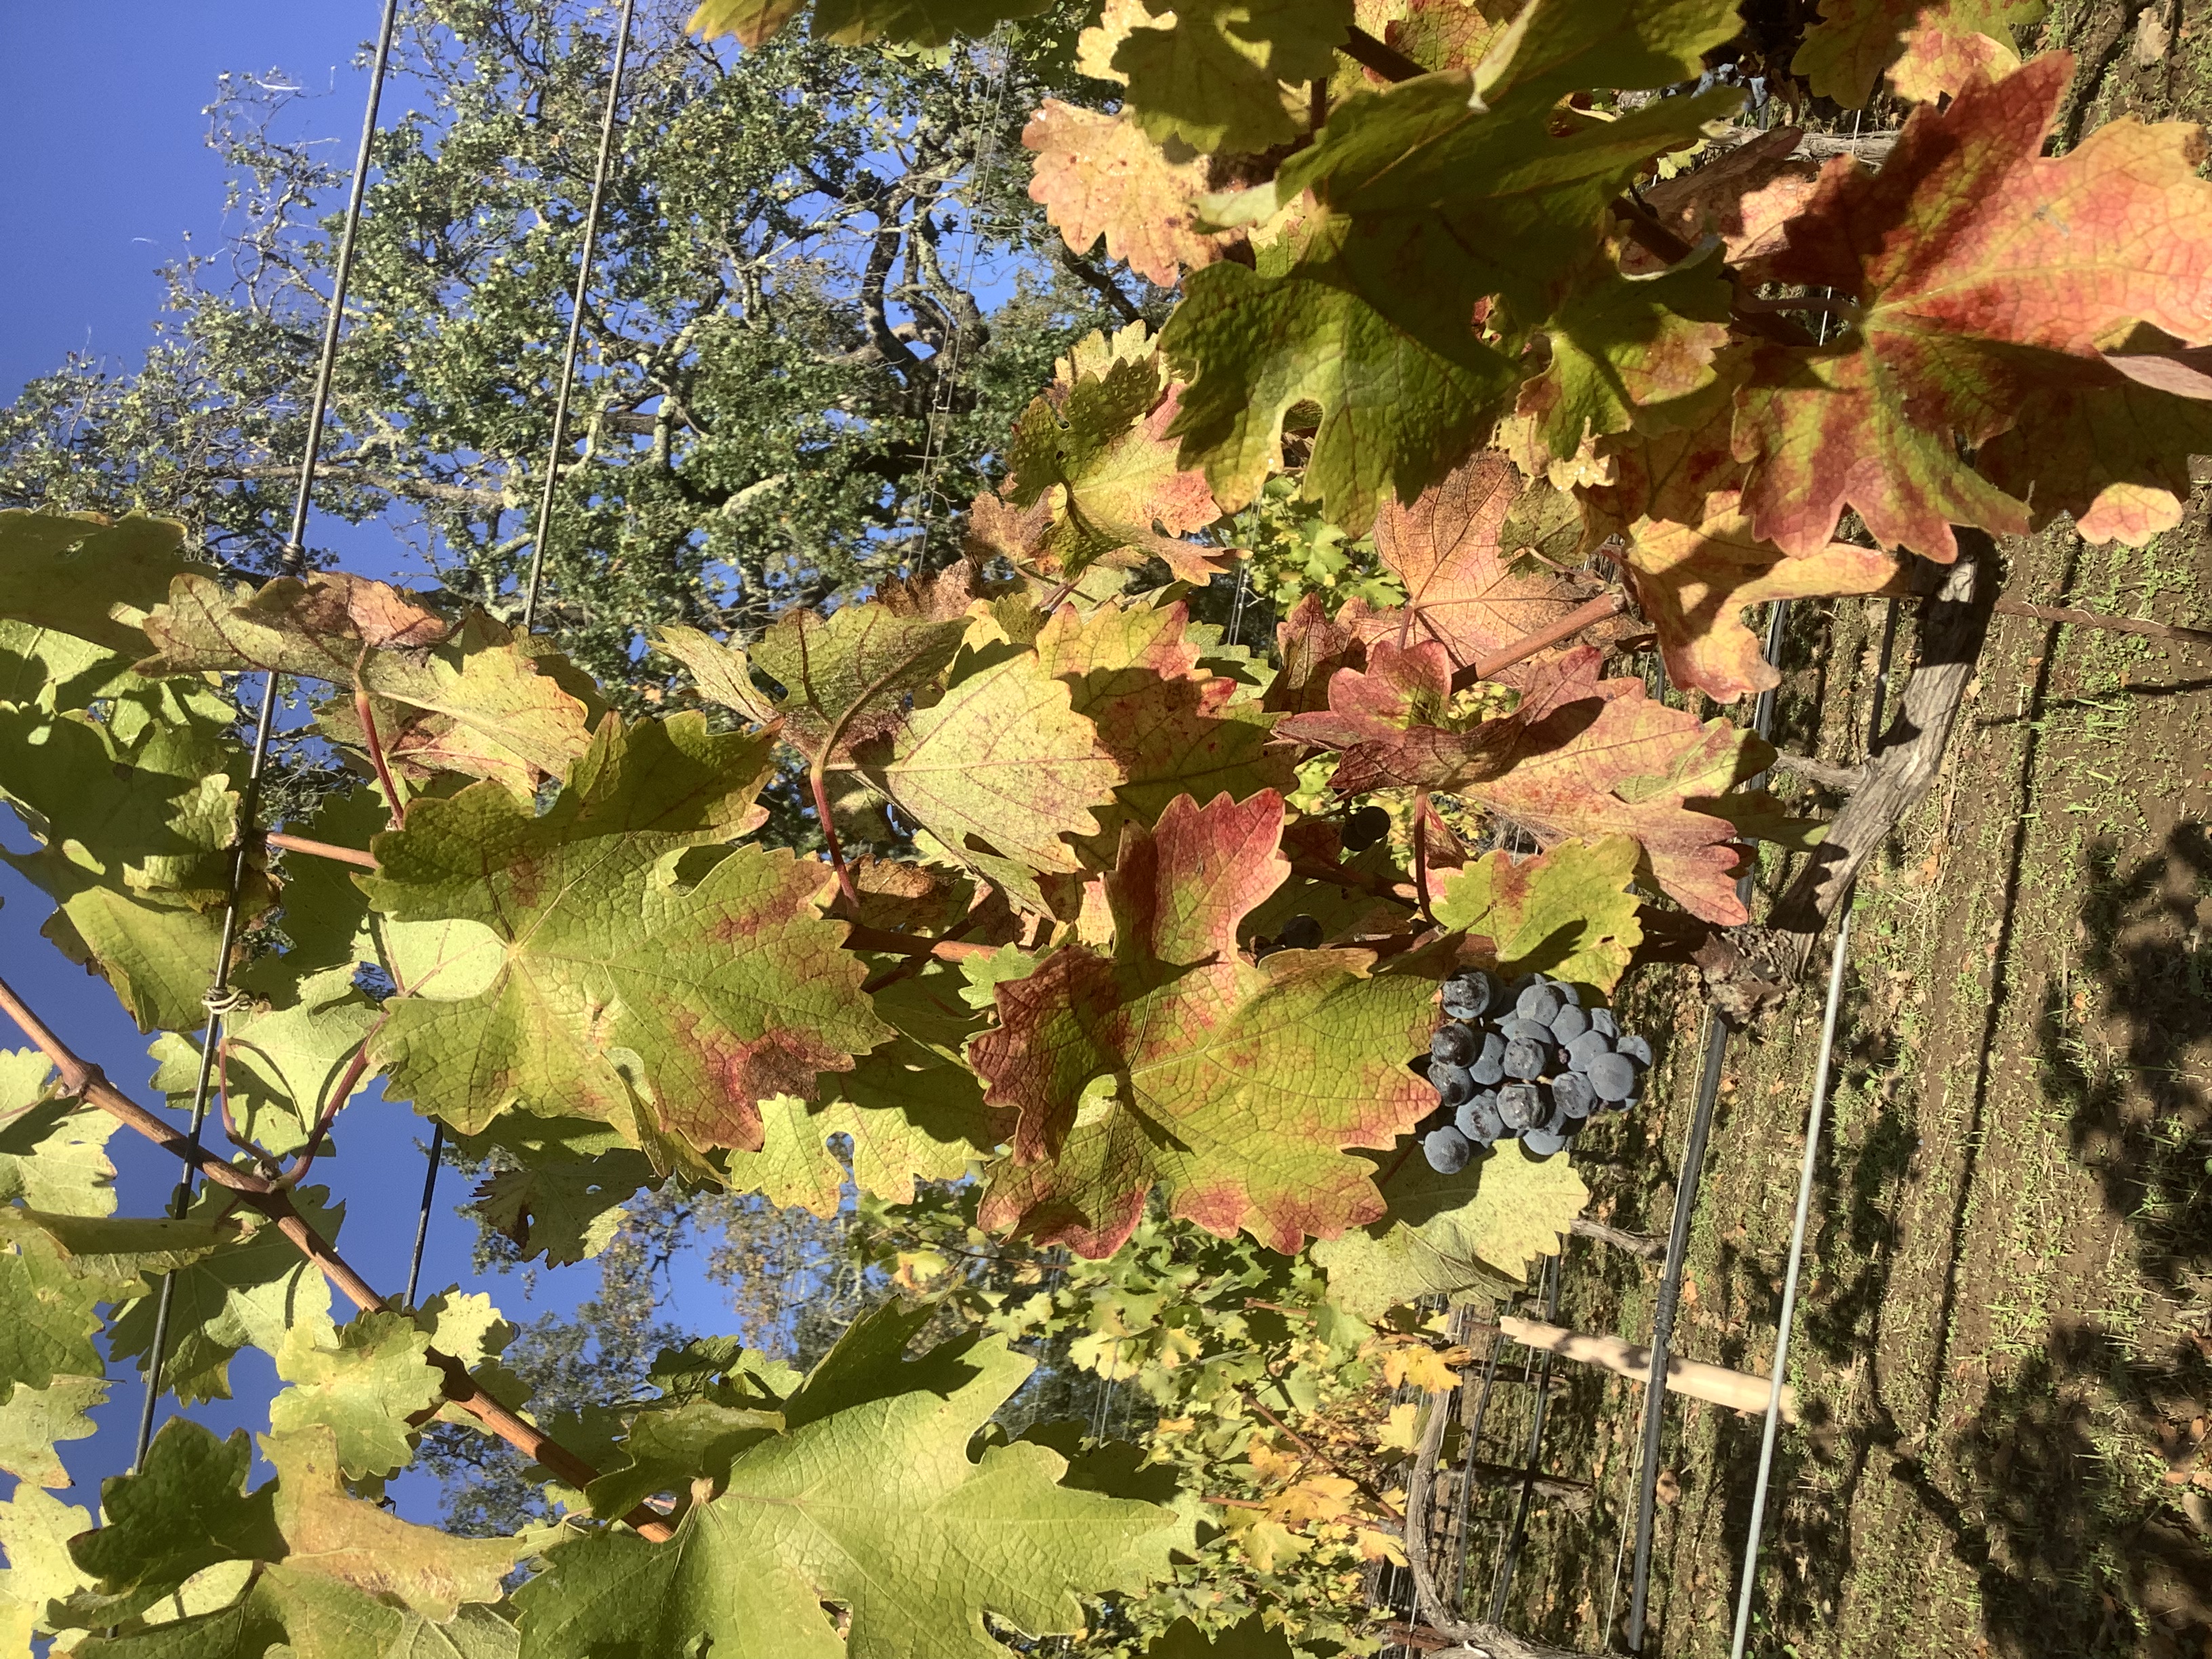
Label: Red Blotch